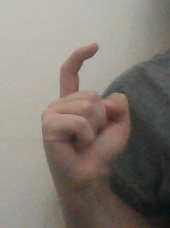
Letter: ra